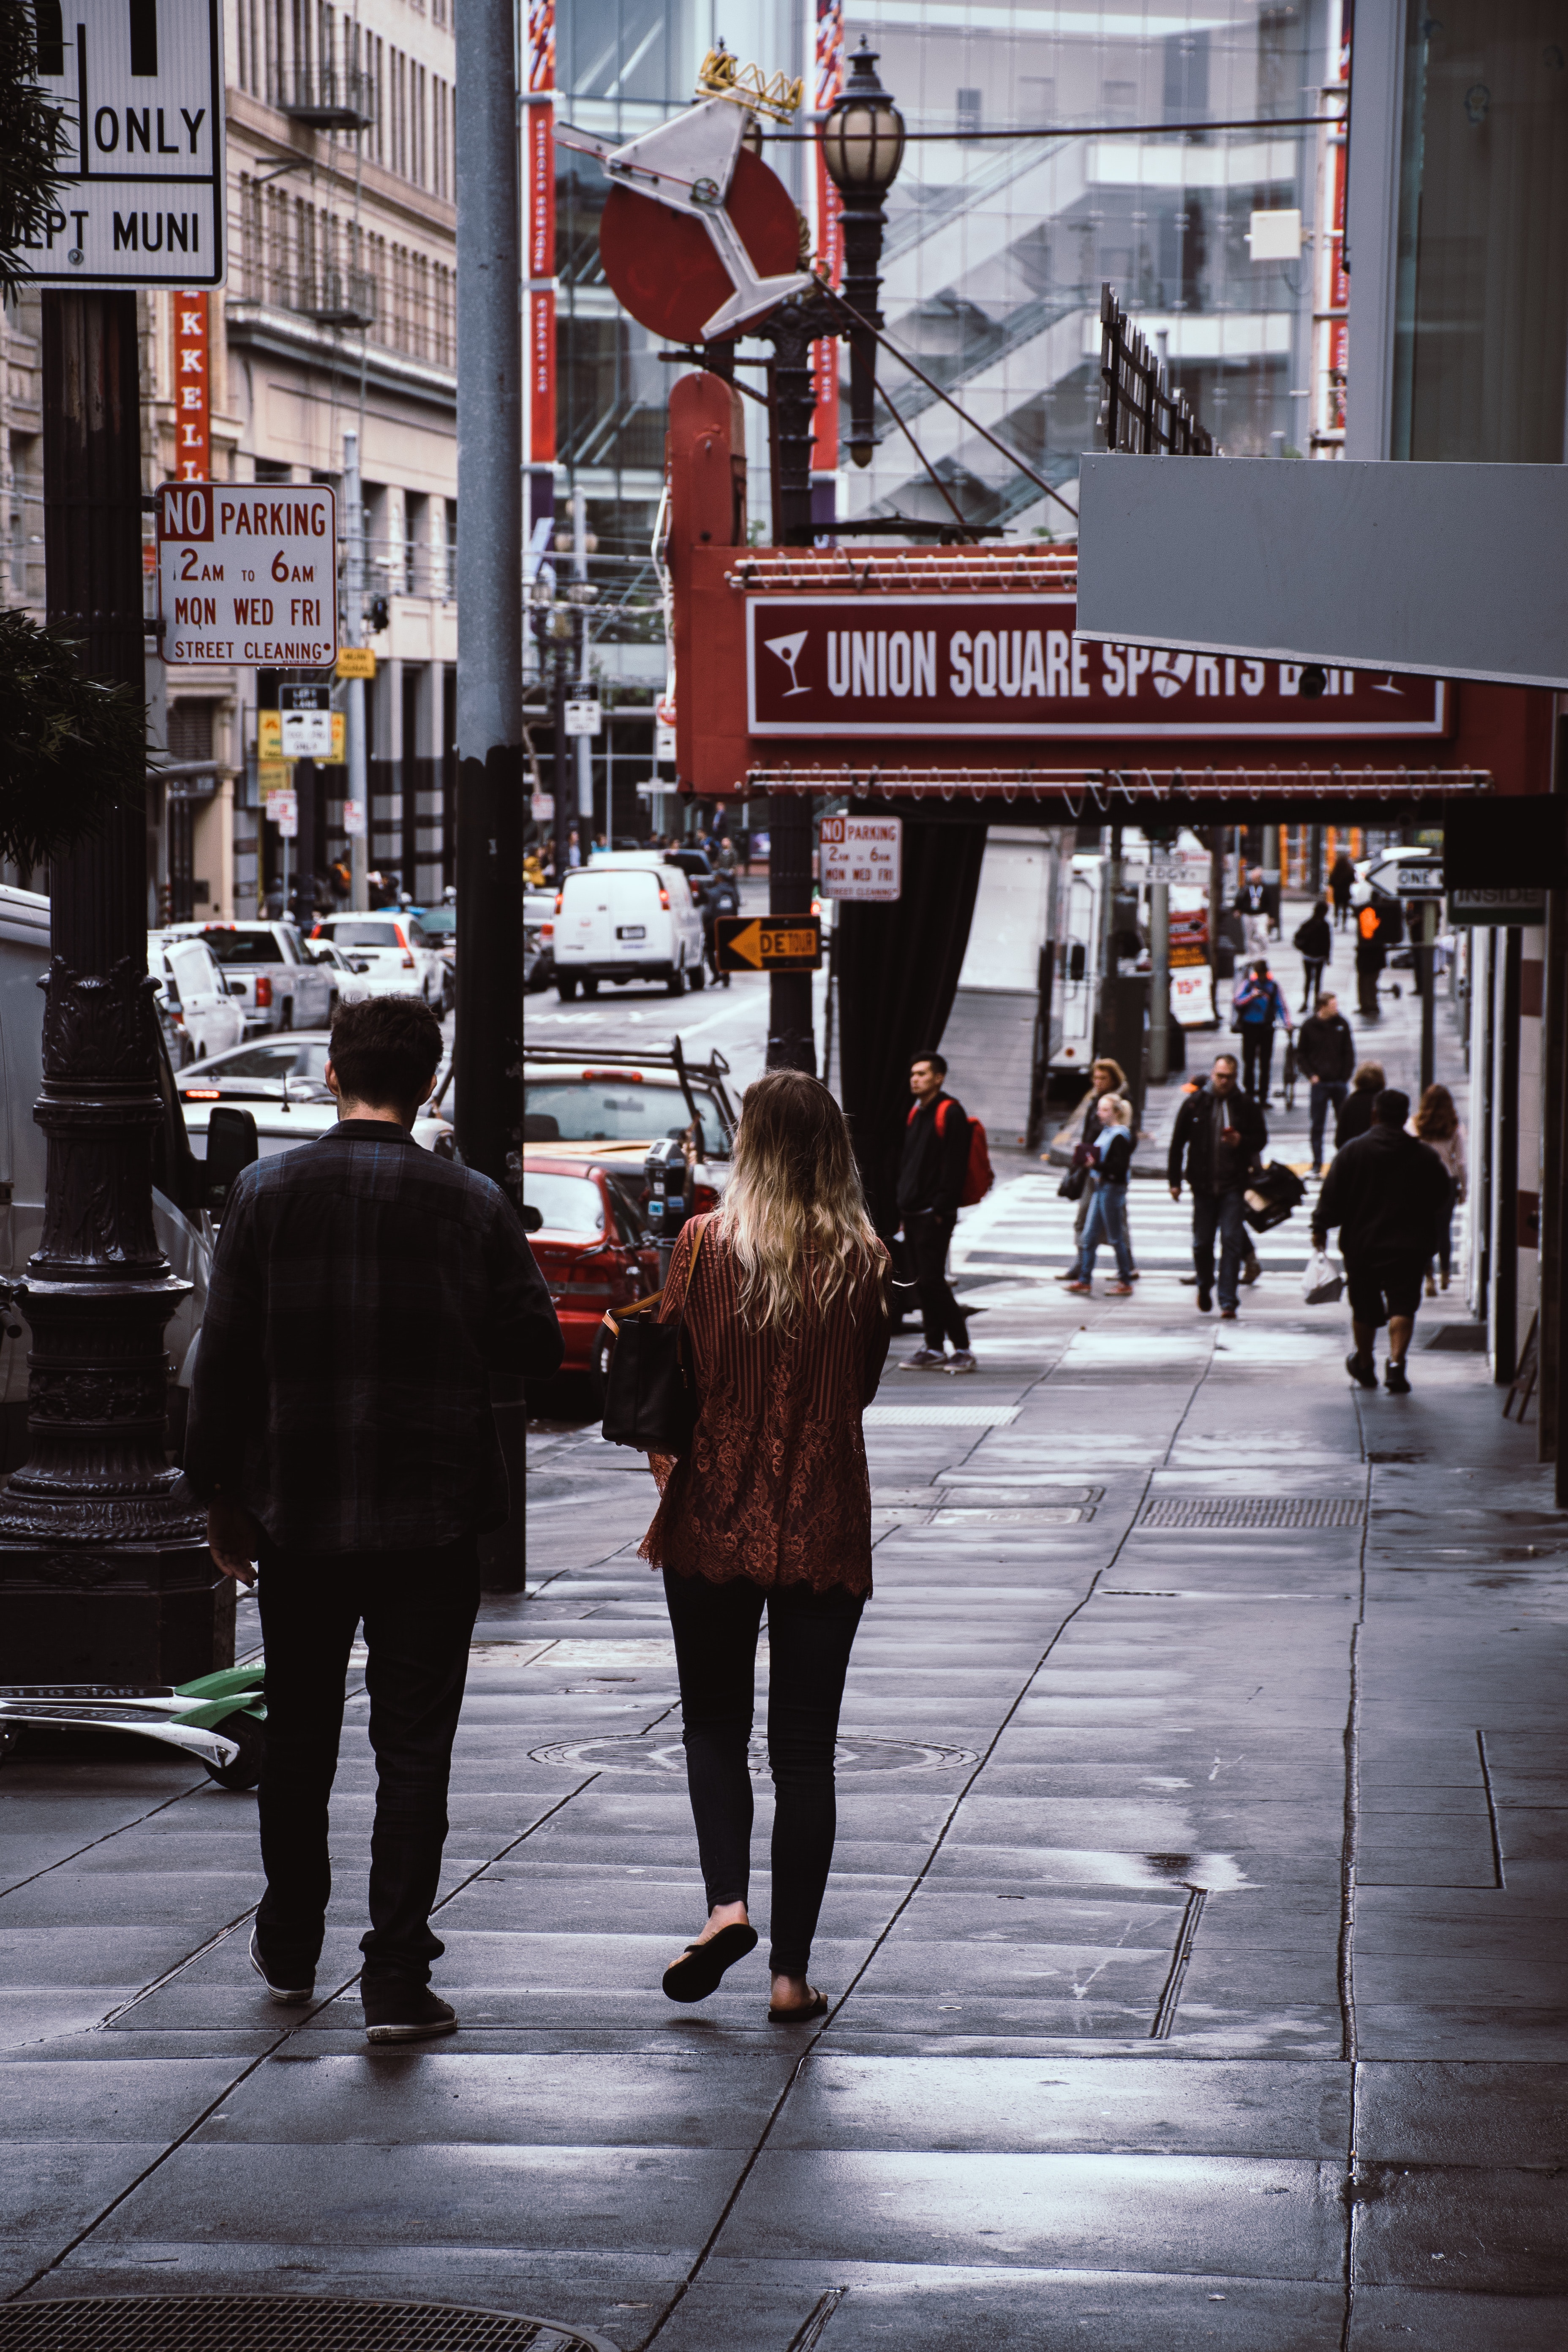
people, urban area, pedestrian, street, red, snapshot, standing, metropolitan area, yellow, city, metropolis, infrastructure, downtown, architecture, human, road, sidewalk, building, photography, walking, reflection, crowd, road surface, tourism, advertising, winter, vacation, pedestrian crossing, shadow, nonbuilding structure